Curtiss P-40 Warhawk

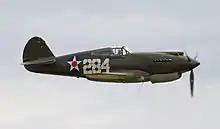
P-40B G-CDWH at Duxford 2011. It is the only airworthy P-40B in the world and the only survivor from the Pearl Harbor attack.

Some DAF units initially failed to use the P-40's strengths or used outdated defensive tactics such as the Lufbery circle. The superior climb rate of the Bf 109 enabled fast, swooping attacks, neutralizing the advantages offered by conventional defensive tactics. Various new formations were tried by Tomahawk units from 1941 to 1942, including "fluid pairs" (similar to the German "rotte"); the Thach Weave (one or two "weavers") at the back of a squadron in formation and whole squadrons bobbing and weaving in loose formations. Werner Schröer, who was credited with destroying 114 Allied aircraft in only 197 combat missions, referred to the latter formation as "bunches of grapes", because he found them so easy to pick off. The leading German "expert" in North Africa, Hans-Joachim Marseille, claimed as many as 101 P-40s during his career.